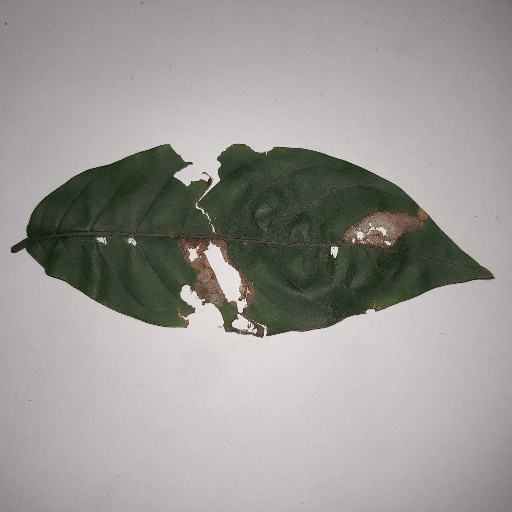
Species: HariTaki
Leaf condition: Bacterial Spot